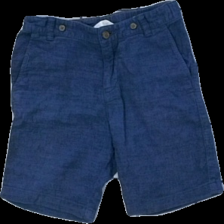
View: front
Type: Shorts
Category: Children
Brand: H&M
Colors: Blue
Material: 100% cott
Cut: Regular
Size: 122
Price range: <50
Recommended usage: Reuse